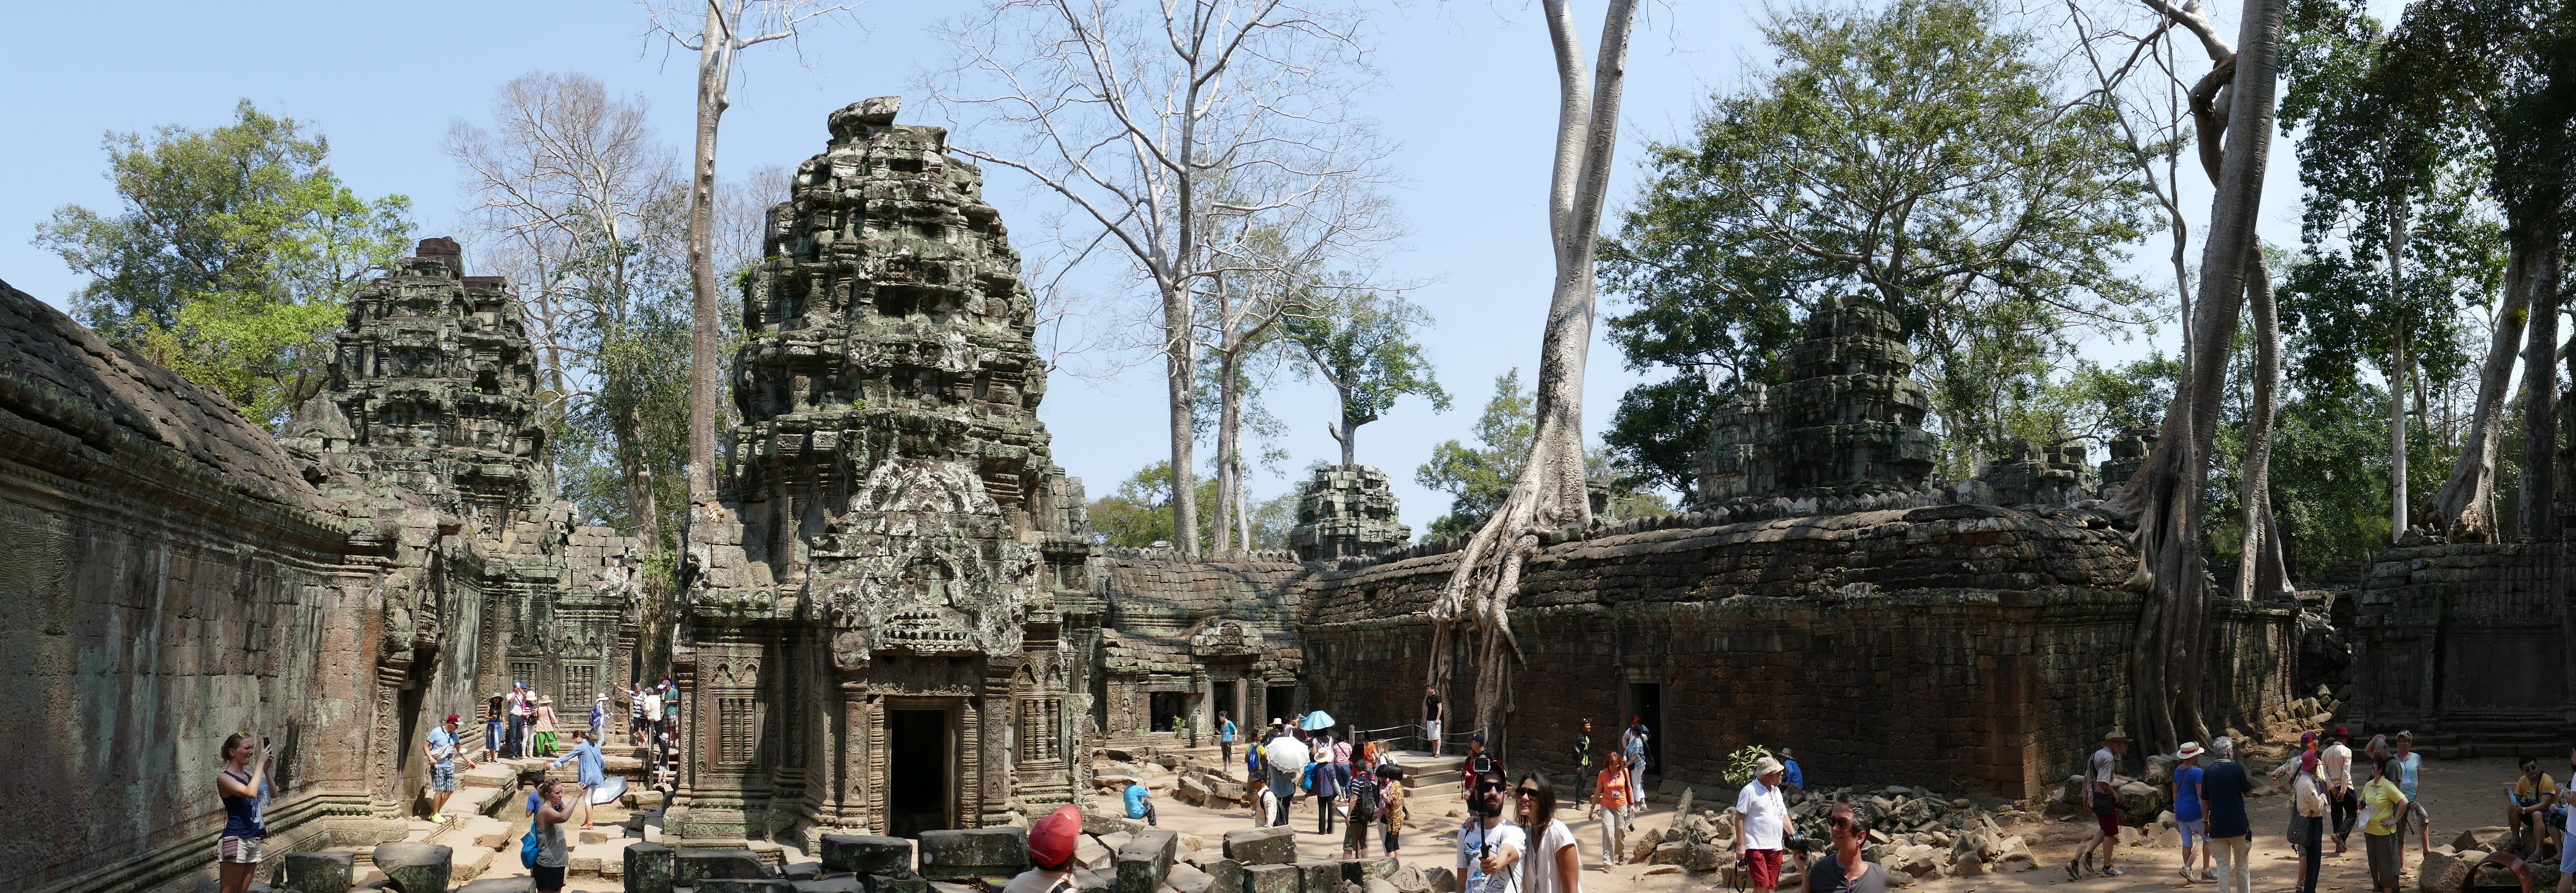
tree, panorama, jungle, asia, ruin, tourism, place of worship, world heritage, places of interest, temple, cambodia, shrine, unesco, angkor wat, historically, tree root, wat, angkor, siem reap, tours, temple complex, hindu temple, ancient history, ta prohm